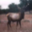
Label: deer